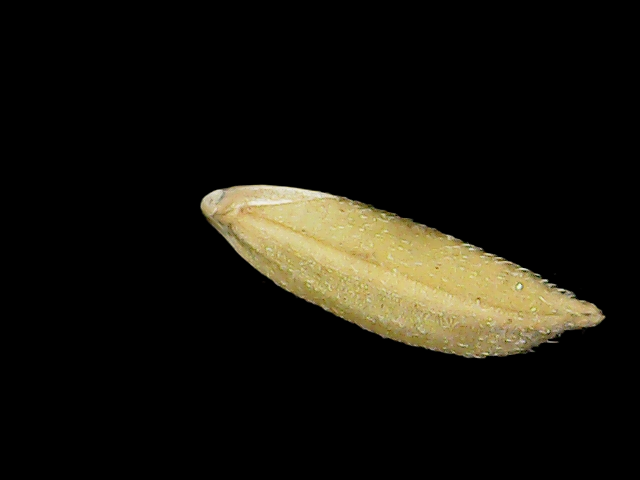
Rice variety: Binadhan17